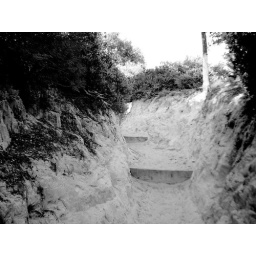
The top of our mountain used to be under the ocean...so lots of sand to hike through.